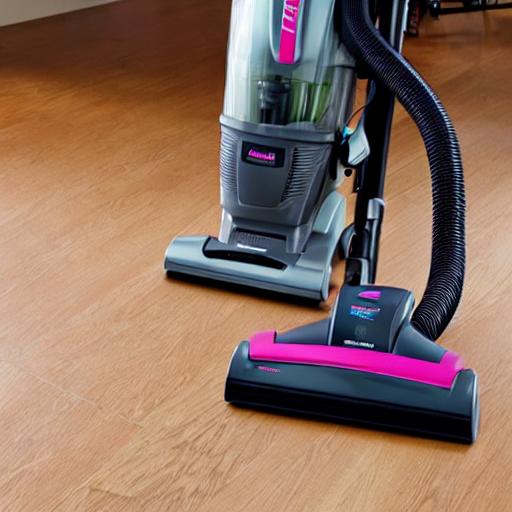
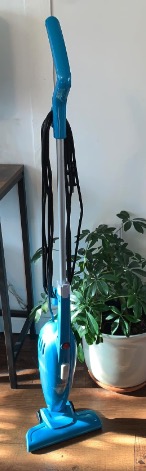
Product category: items_vacuum
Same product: no